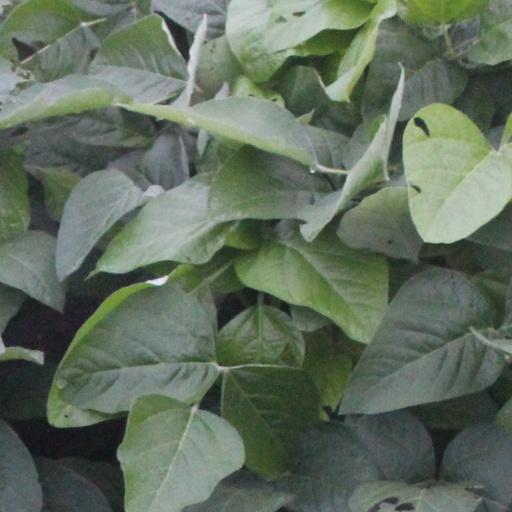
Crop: soybean